Judiciary of Armenia

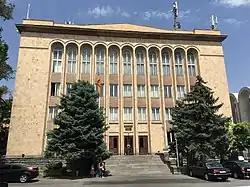
The Constitutional Court of Armenia

In its turn, the Constitutional Court of Armenia is the highest legal body for constitutional review in Armenia. It is a judicial body which is separate and independent from the executive, the legislative and the judiciary. It is responsible for supervising the constitutionality of laws and other legislative instruments. The law of constitutional court of Armenia is defined both in Armenian constitution and in law.